Dia, Mali

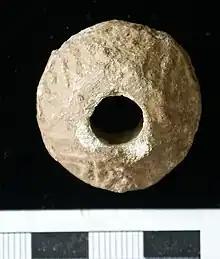
Medieval lead spindle whorl

The spindle whorls, which is an object used to spin both wool and cotton threads, have been identified in Shoma and Mara in a variety of contexts. A wide variety of shapes and sizes are observed among them, and most of them are elaborately decorated with incised lines, triangles, circles, and dots. They are common black terracotta types found in many regions of West Africa.